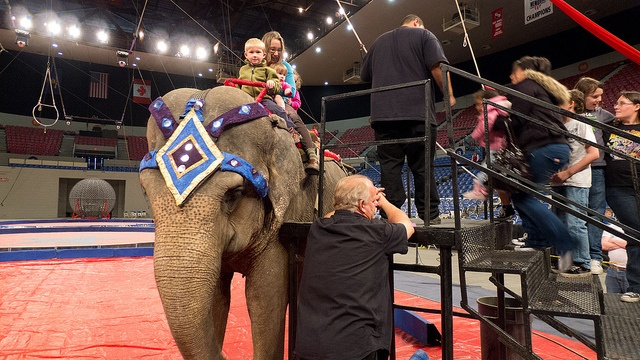
Has anyone ever asked the elephant if she likes this job?
A woman and a child are riding an elephant.
Children line up to ride on an elephant at an indoor arena
Children riding a large elephant in an arena.
People are waiting their turn to ride a circus elephant.